Handcrafts and folk art in Chiapas

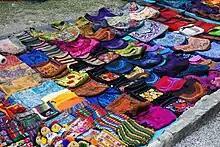
Textile purses being sold at the Palenque archeological site

Commercialization of textiles happens in one of three ways: the artisan sells their wares directly to the consumer; s/he sells to a mestizo middleman or the artisans do piecework, with the materials and designs provided by the contractor/middleman. The last option is most likely to employ commercially made fabric and thread. Much of the textile production that is sold to the tourist/collector market is made in the valleys of San Cristobal, Teopisca-Amatenango del Valle and part of the Valley of Villa las Roas. Tzeltal and mestizo women here have organized in the making and selling of blouses. The making of traditional textiles is often supported and promoted by various governmental and non-governmental entities. The Sna’ Jolobil (Textile House) association specializes in the support and export of the finest of Chiapas textiles, both in weaving and embroidery. It is the oldest artisan organization in the Chiapas highlands, founded in 1976, by American W. Morris and indigenous weaver Petul and is supported by the Fondo Nacional para el Fomento de las Artesanías (FONART). It is most active with the textile producers in Laráinzar and Tenejapa. Another organization that support textile producers is J’pas Joloviletic (those who make textiles), founded in 1984, with about 800 artisans in 23 communities in nine municipalities in the Chiapas highlands. It created the format for organizing local artisans which has seen been duplicated in various parts of the state. It functions as an intermediary between producers and governmental organizations. However, this and similar organizations have mostly been dominated by men, leading to the establishment of others exclusively for women.